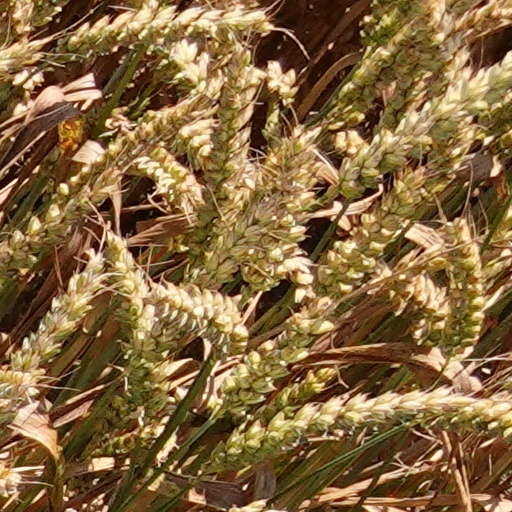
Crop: wheat